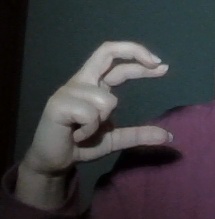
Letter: thal